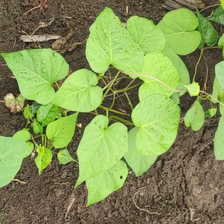
Weed species: Obscure_morning _glory(Ipomoea obscura)